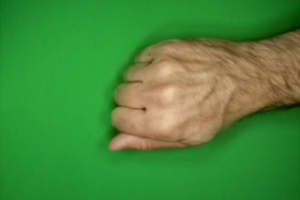
Label: rock